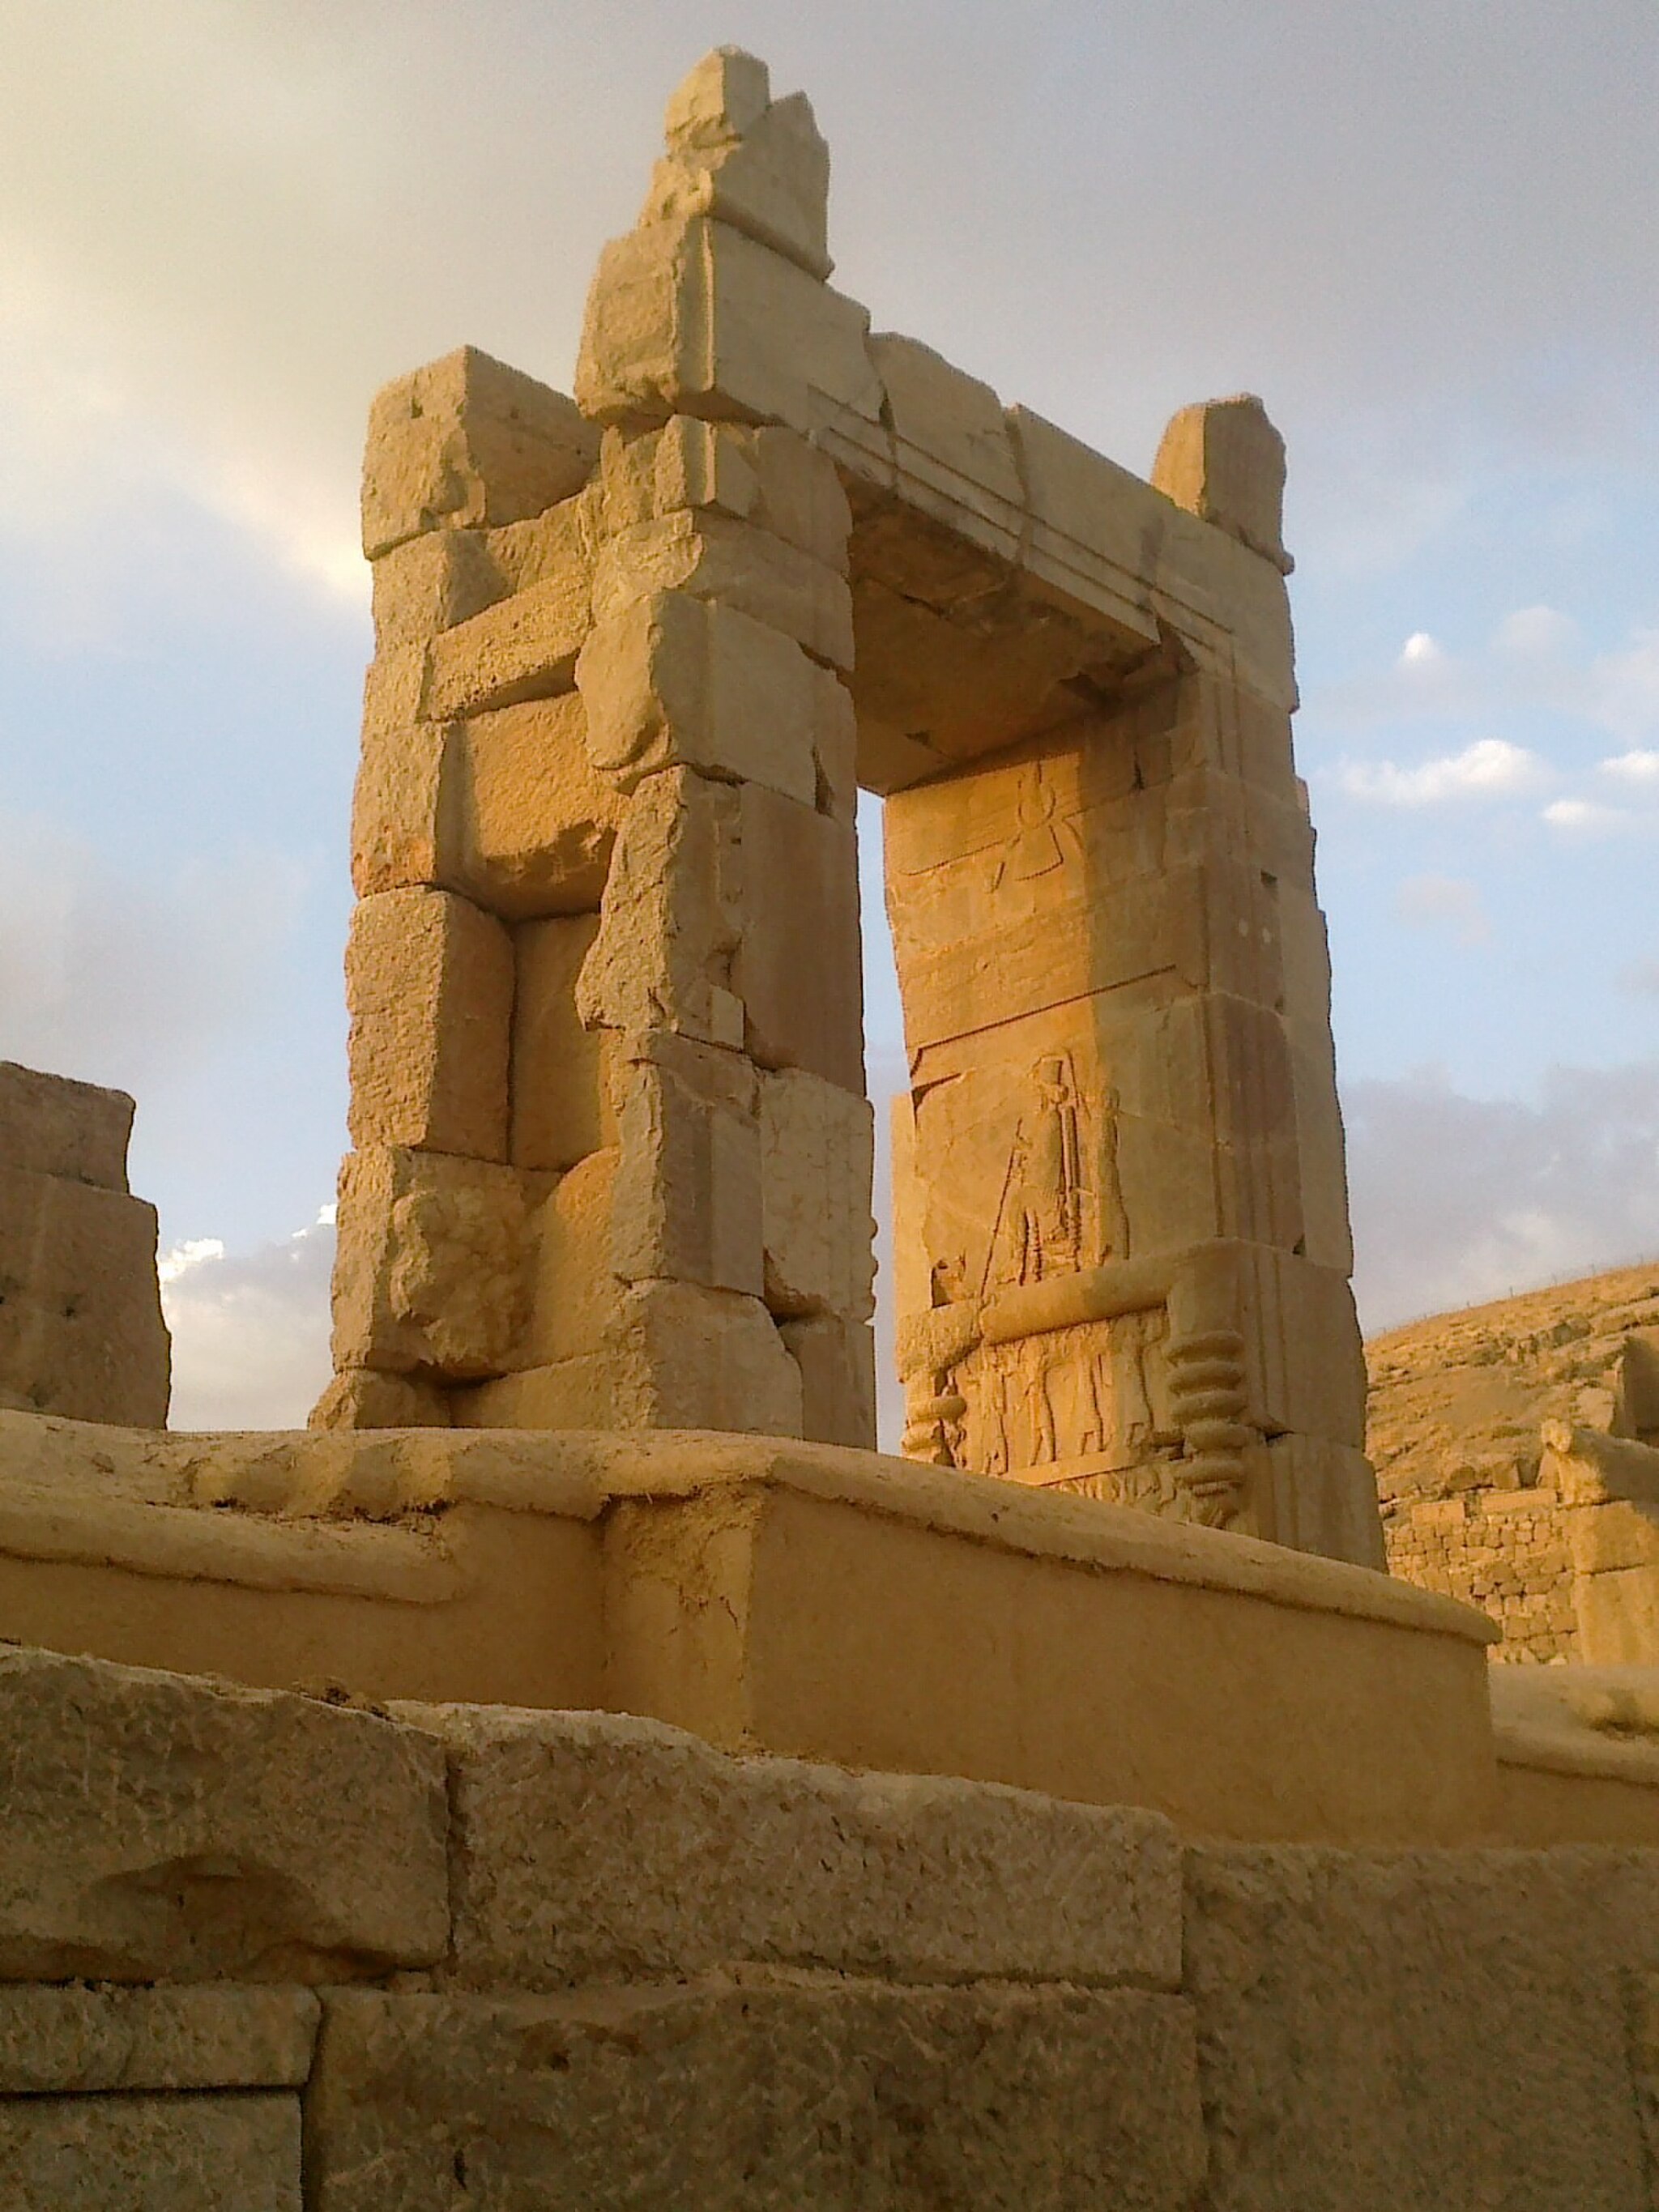
Title: Southern gates, Hall of hundred columns-5
Date: 2010-12-03 19:03:42
Categories: Self-published work, Images from Wiki Loves Monuments 2015, Cultural heritage monuments in Iran with known IDs, Images from Wiki Loves Monuments 2015 in Iran, Uploaded via Campaign:wlm-ir, Images from Wiki Loves Monuments in Marvdasht, 2010 in Persepolis, Iran photographs taken on 2010-12-03, Images from Wiki Loves Monuments missing SDC depicts, Images from Wiki Loves Monuments missing SDC location of creation, Southern portals of Hall of hundred columns, Cultural heritage monuments in Iran missing SDC location of creation, Cultural heritage monuments in Iran missing SDC depicts, Taken with Nokia C5-03